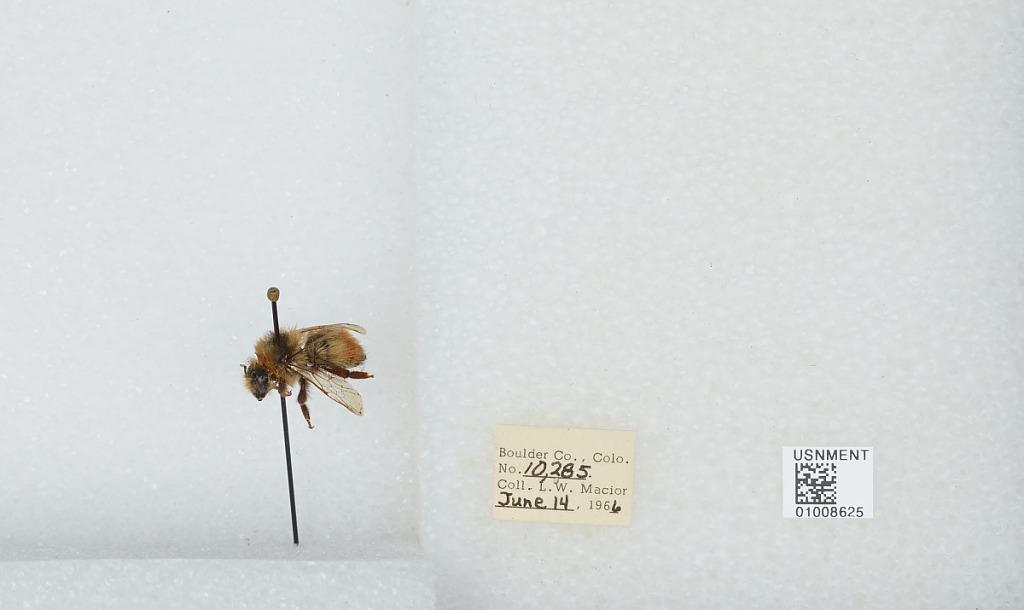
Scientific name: Bombus (Pyrobombus) centralis Cresson
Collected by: L. Macior
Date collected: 1966-6-14
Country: United States
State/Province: Colorado
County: Boulder
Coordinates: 40.09, -105.36